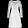
Label: Dress